Alfred de Vigny

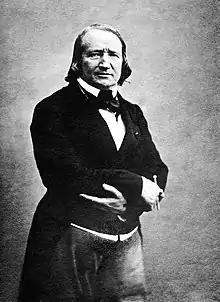
Vigny, by Félix Nadar.

Alfred Victor, Comte de Vigny (27 March 1797 – 17 September 1863) was a French poet and early French Romanticist. He also produced novels, plays, and translations of Shakespeare.